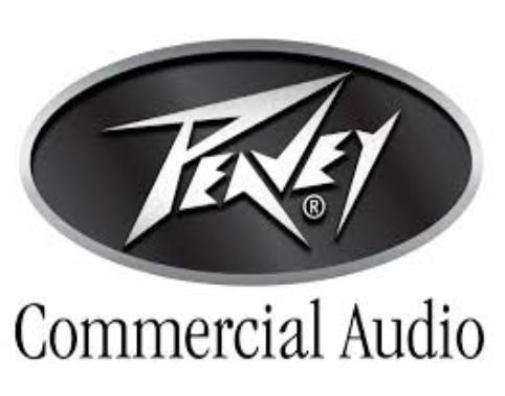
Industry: Electronic